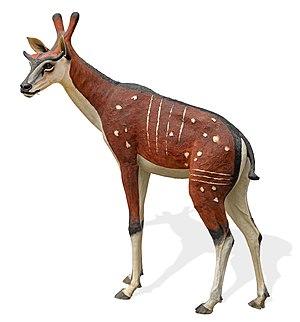
Les Palaeomerycidae sont une famille éteinte de ruminants, ancêtre probable des cerfs et des cerfs porte-musc. Ils ont vécu en Amérique du Nord et du Sud, en Eurasie et en Afrique entre 55,8 et 4,9 millions d'années avant notre ère, pendant une cinquantaine de millions d'années.